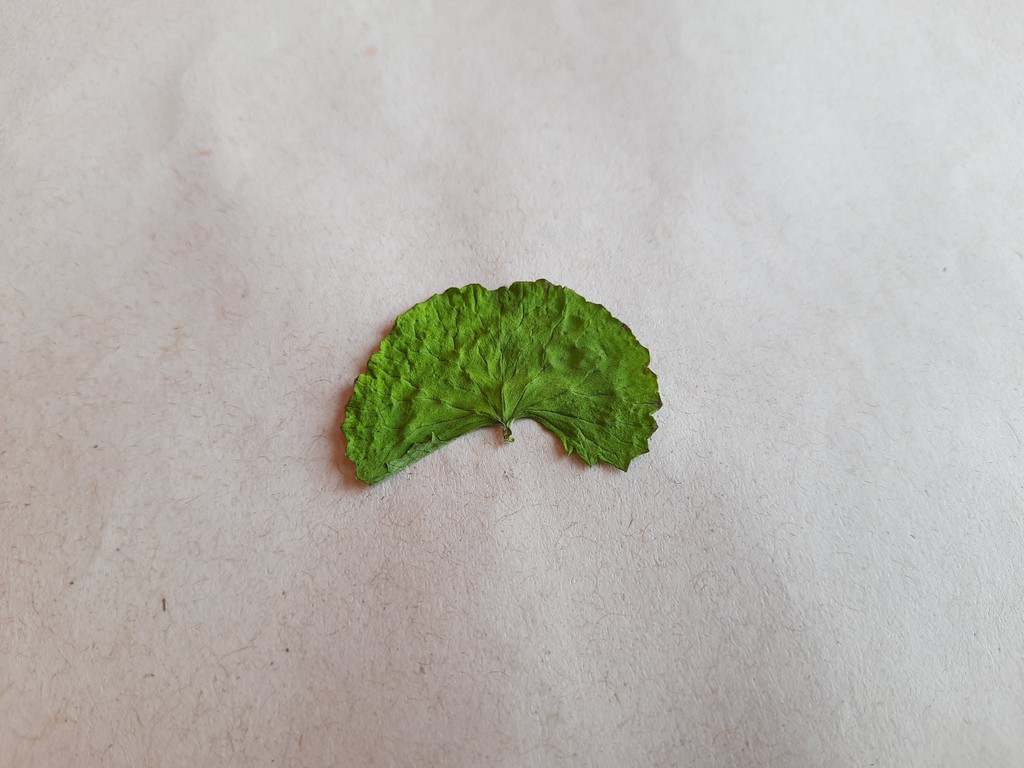
Label: Dried